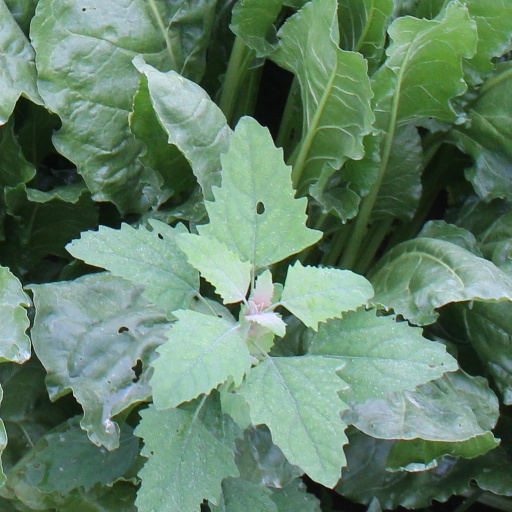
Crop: sugar beet